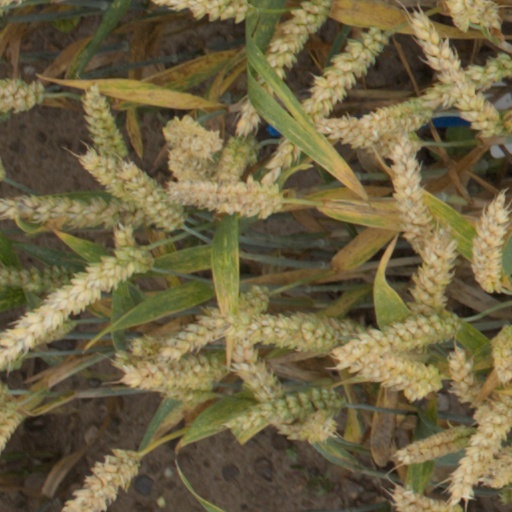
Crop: wheat